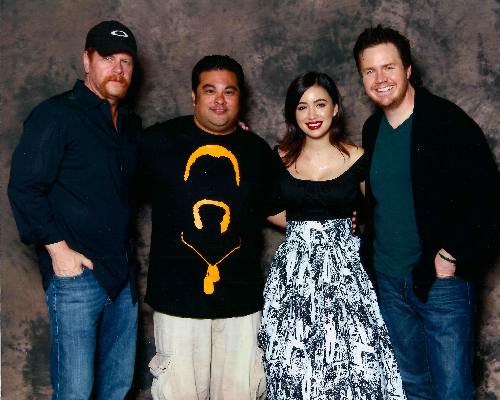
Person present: Yes